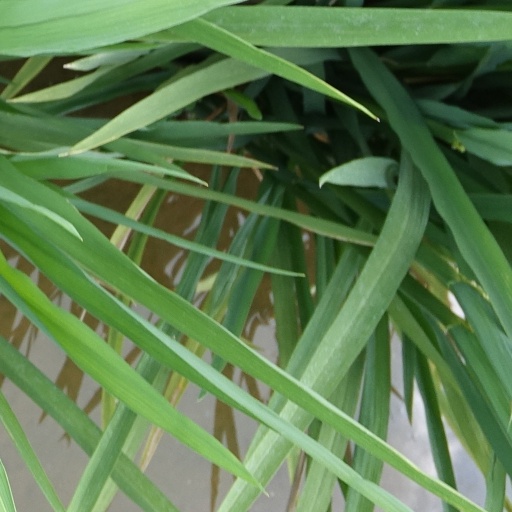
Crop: rice